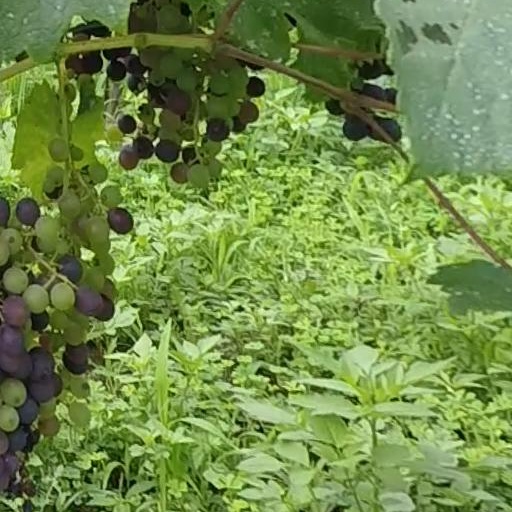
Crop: grape